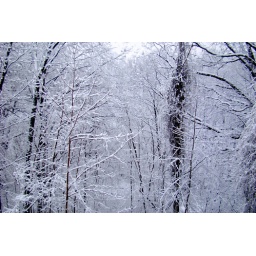
Looking through the screen in my window on New Years Day 2008-I like the way the grid overlays the image.